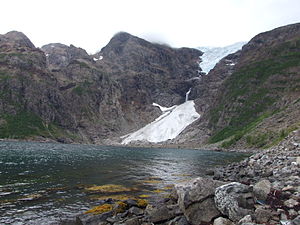
Øksfjordjøkelen
Udsigt mod Øksfjordjøkelen
Udsigt mod Øksfjordjøkelen
Øksfjordjøkelen er en gletcher der ligger mellem Loppa og Kvænangen kommuner Troms og Finnmark fylke i Norge. Den har et areal på 41 km² og er den 10. største isbræ i Skandinavien.